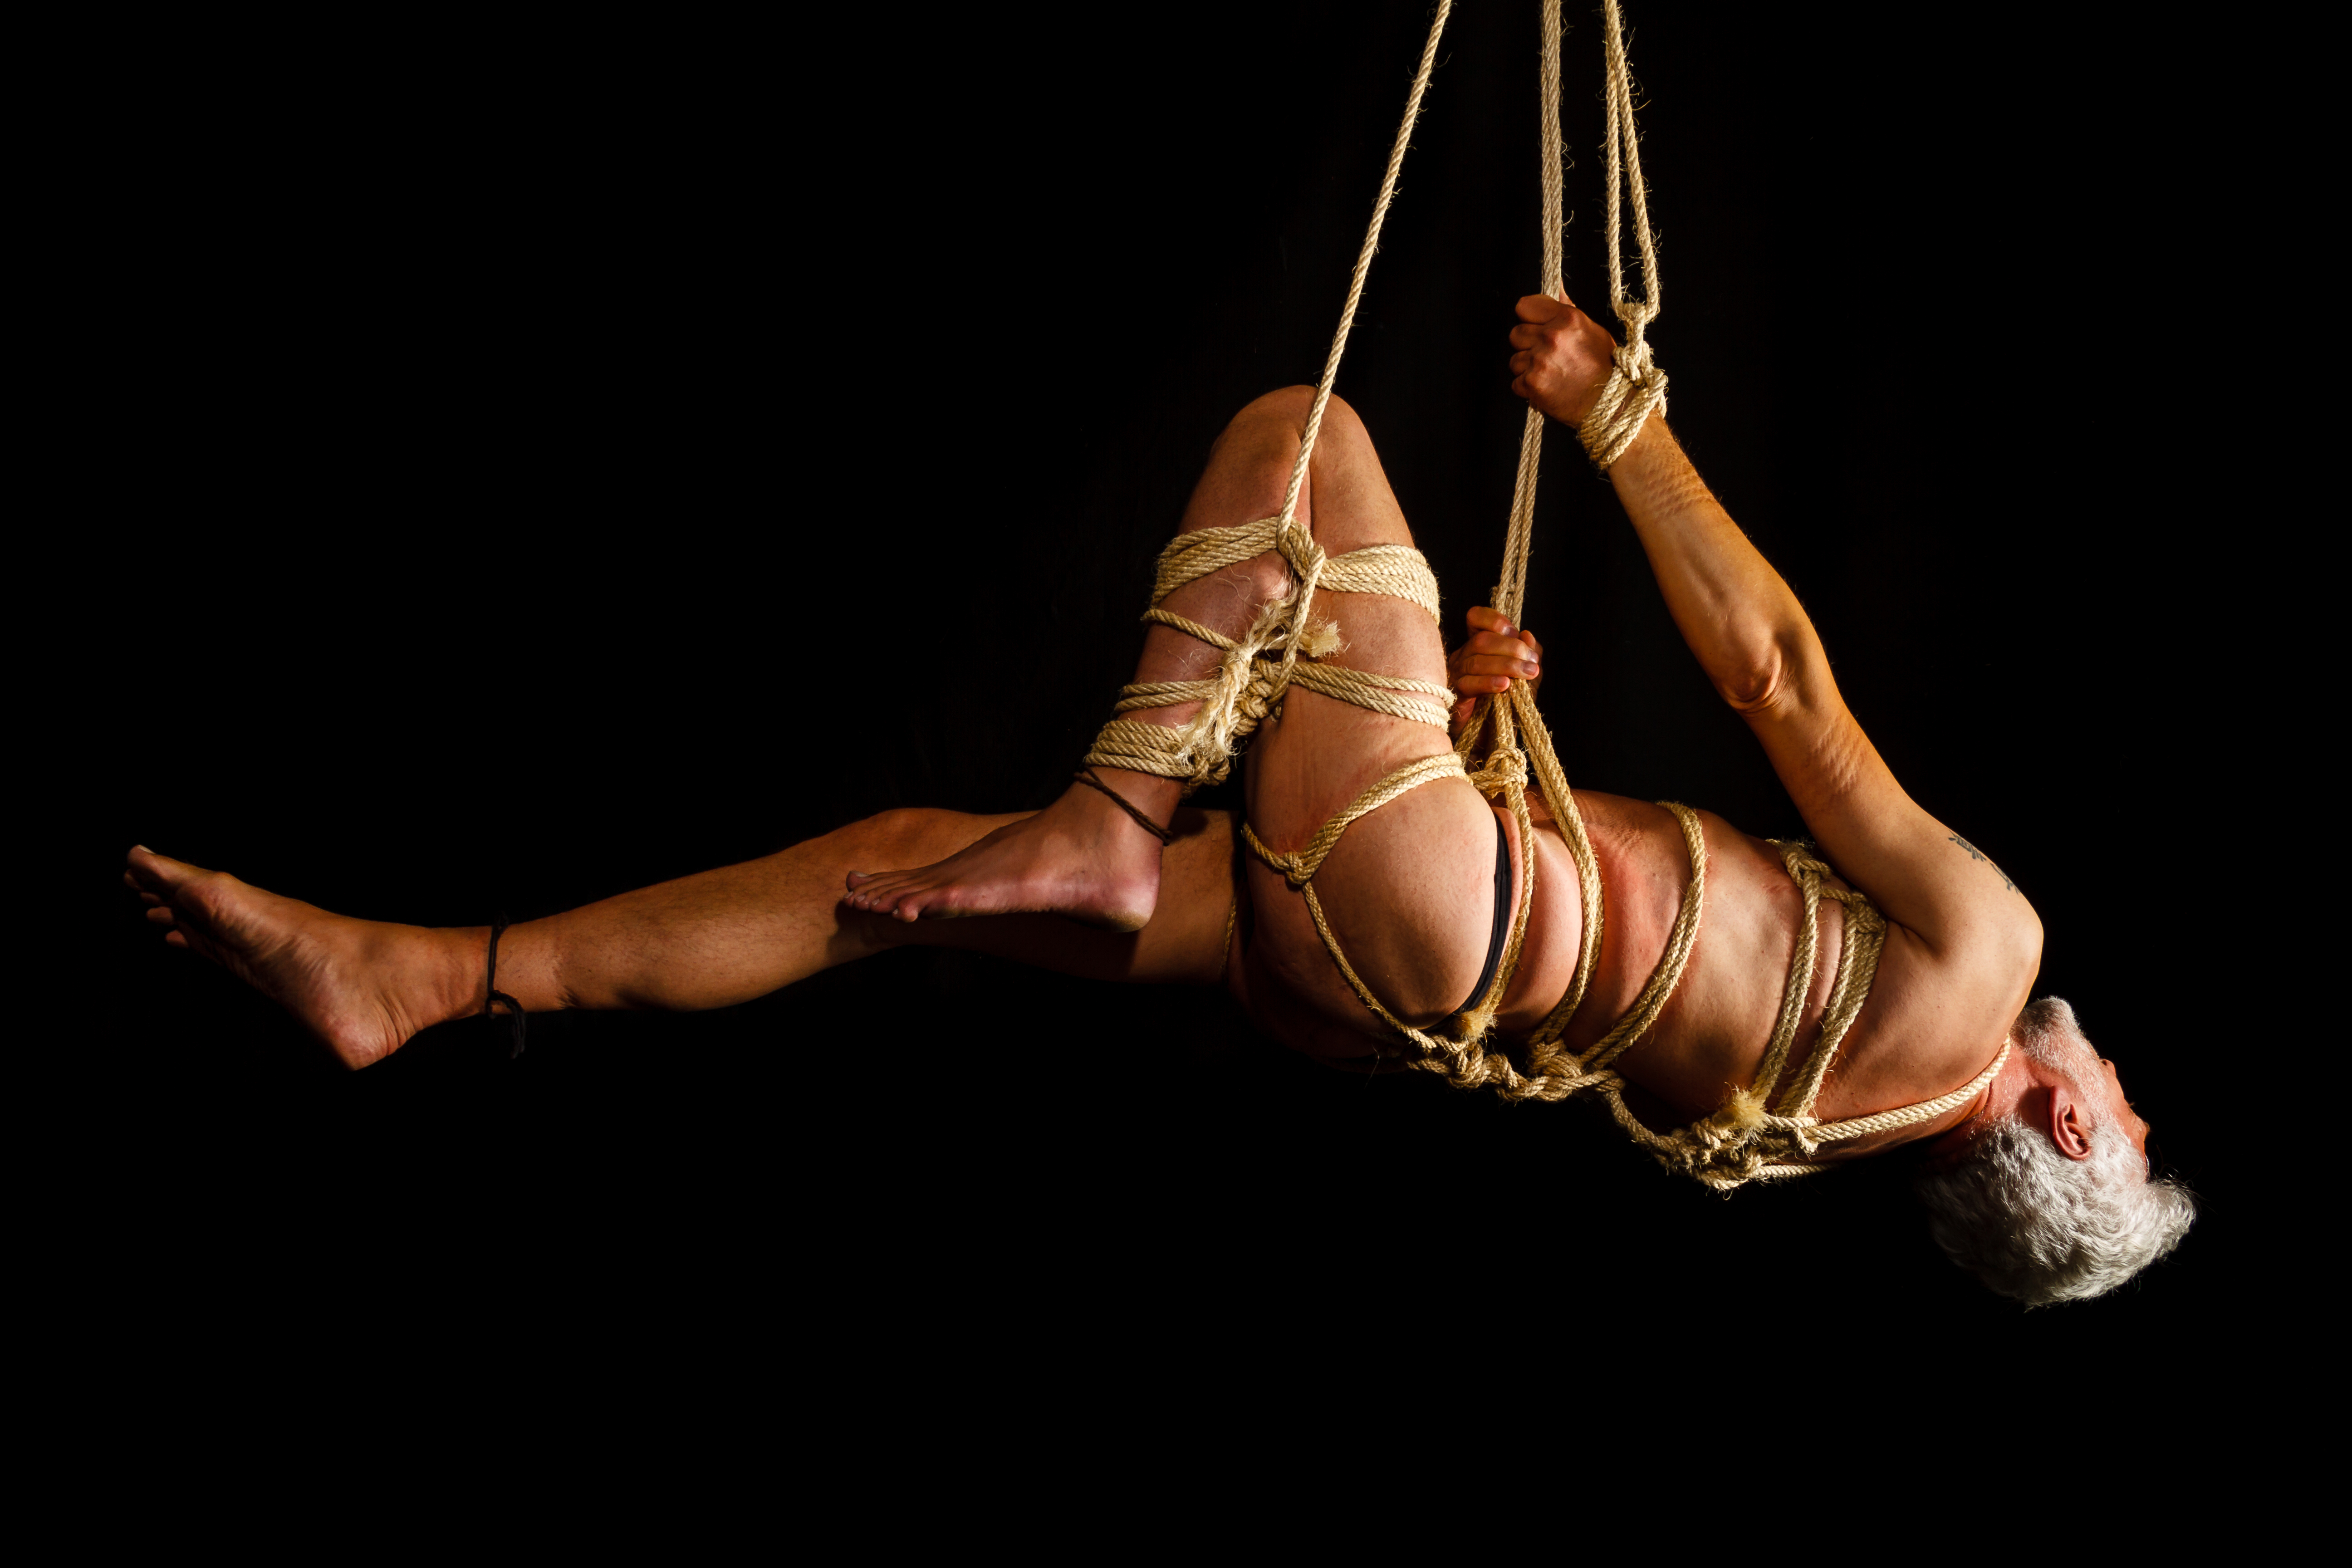
fetish, man, bondage, bdsm, Shibari, hanging bondage, rope, performance, aerialist, circus, acrobatics, Static trapeze, performing arts, performance art, public event, event, trapeze, leg, human body, dancer, muscle, choreography, Strongwoman, fetish model, balance